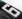
Number: 6